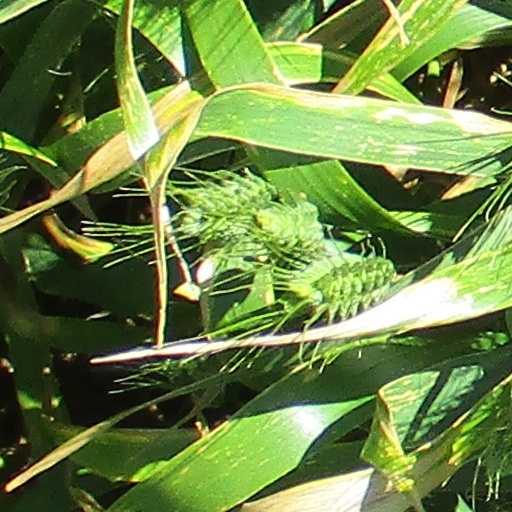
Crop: wheat